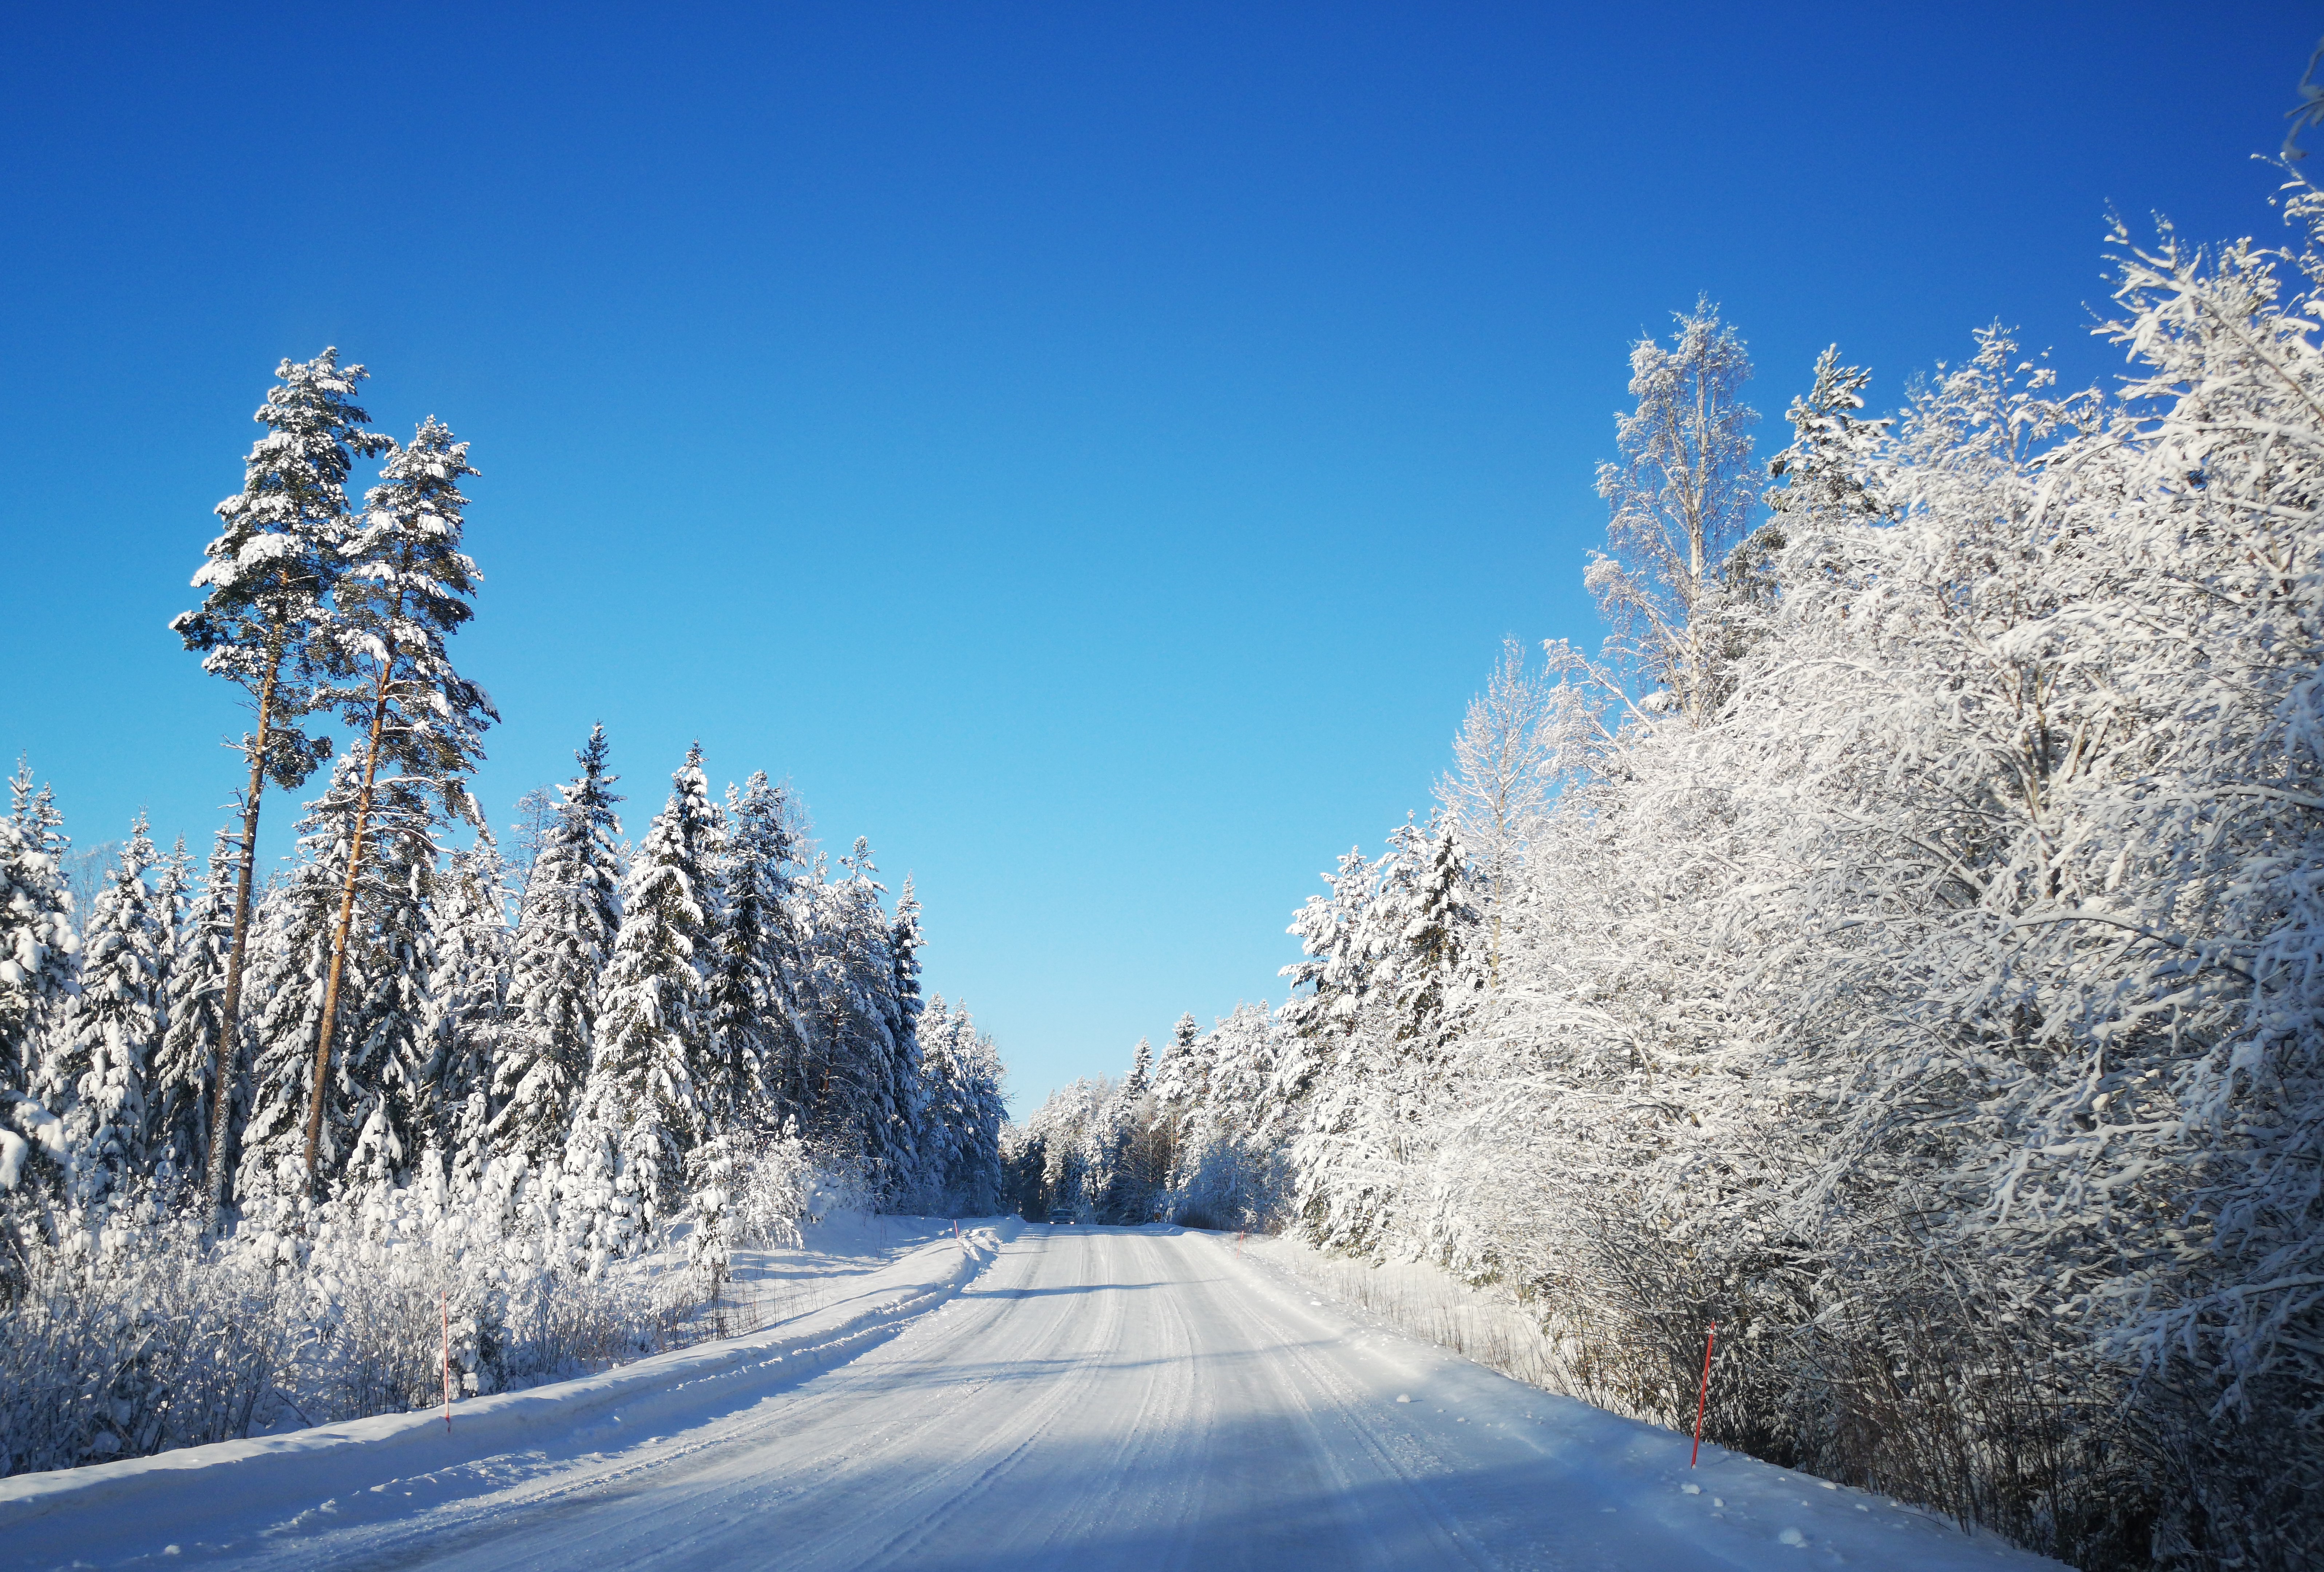
snow, finland, road, winter, sky, tree, nature, natural landscape, frost, freezing, blue, cloud, daytime, woody plant, infrastructure, plant, branch, mountain, ice, landscape, forest, thoroughfare, pine family, fir